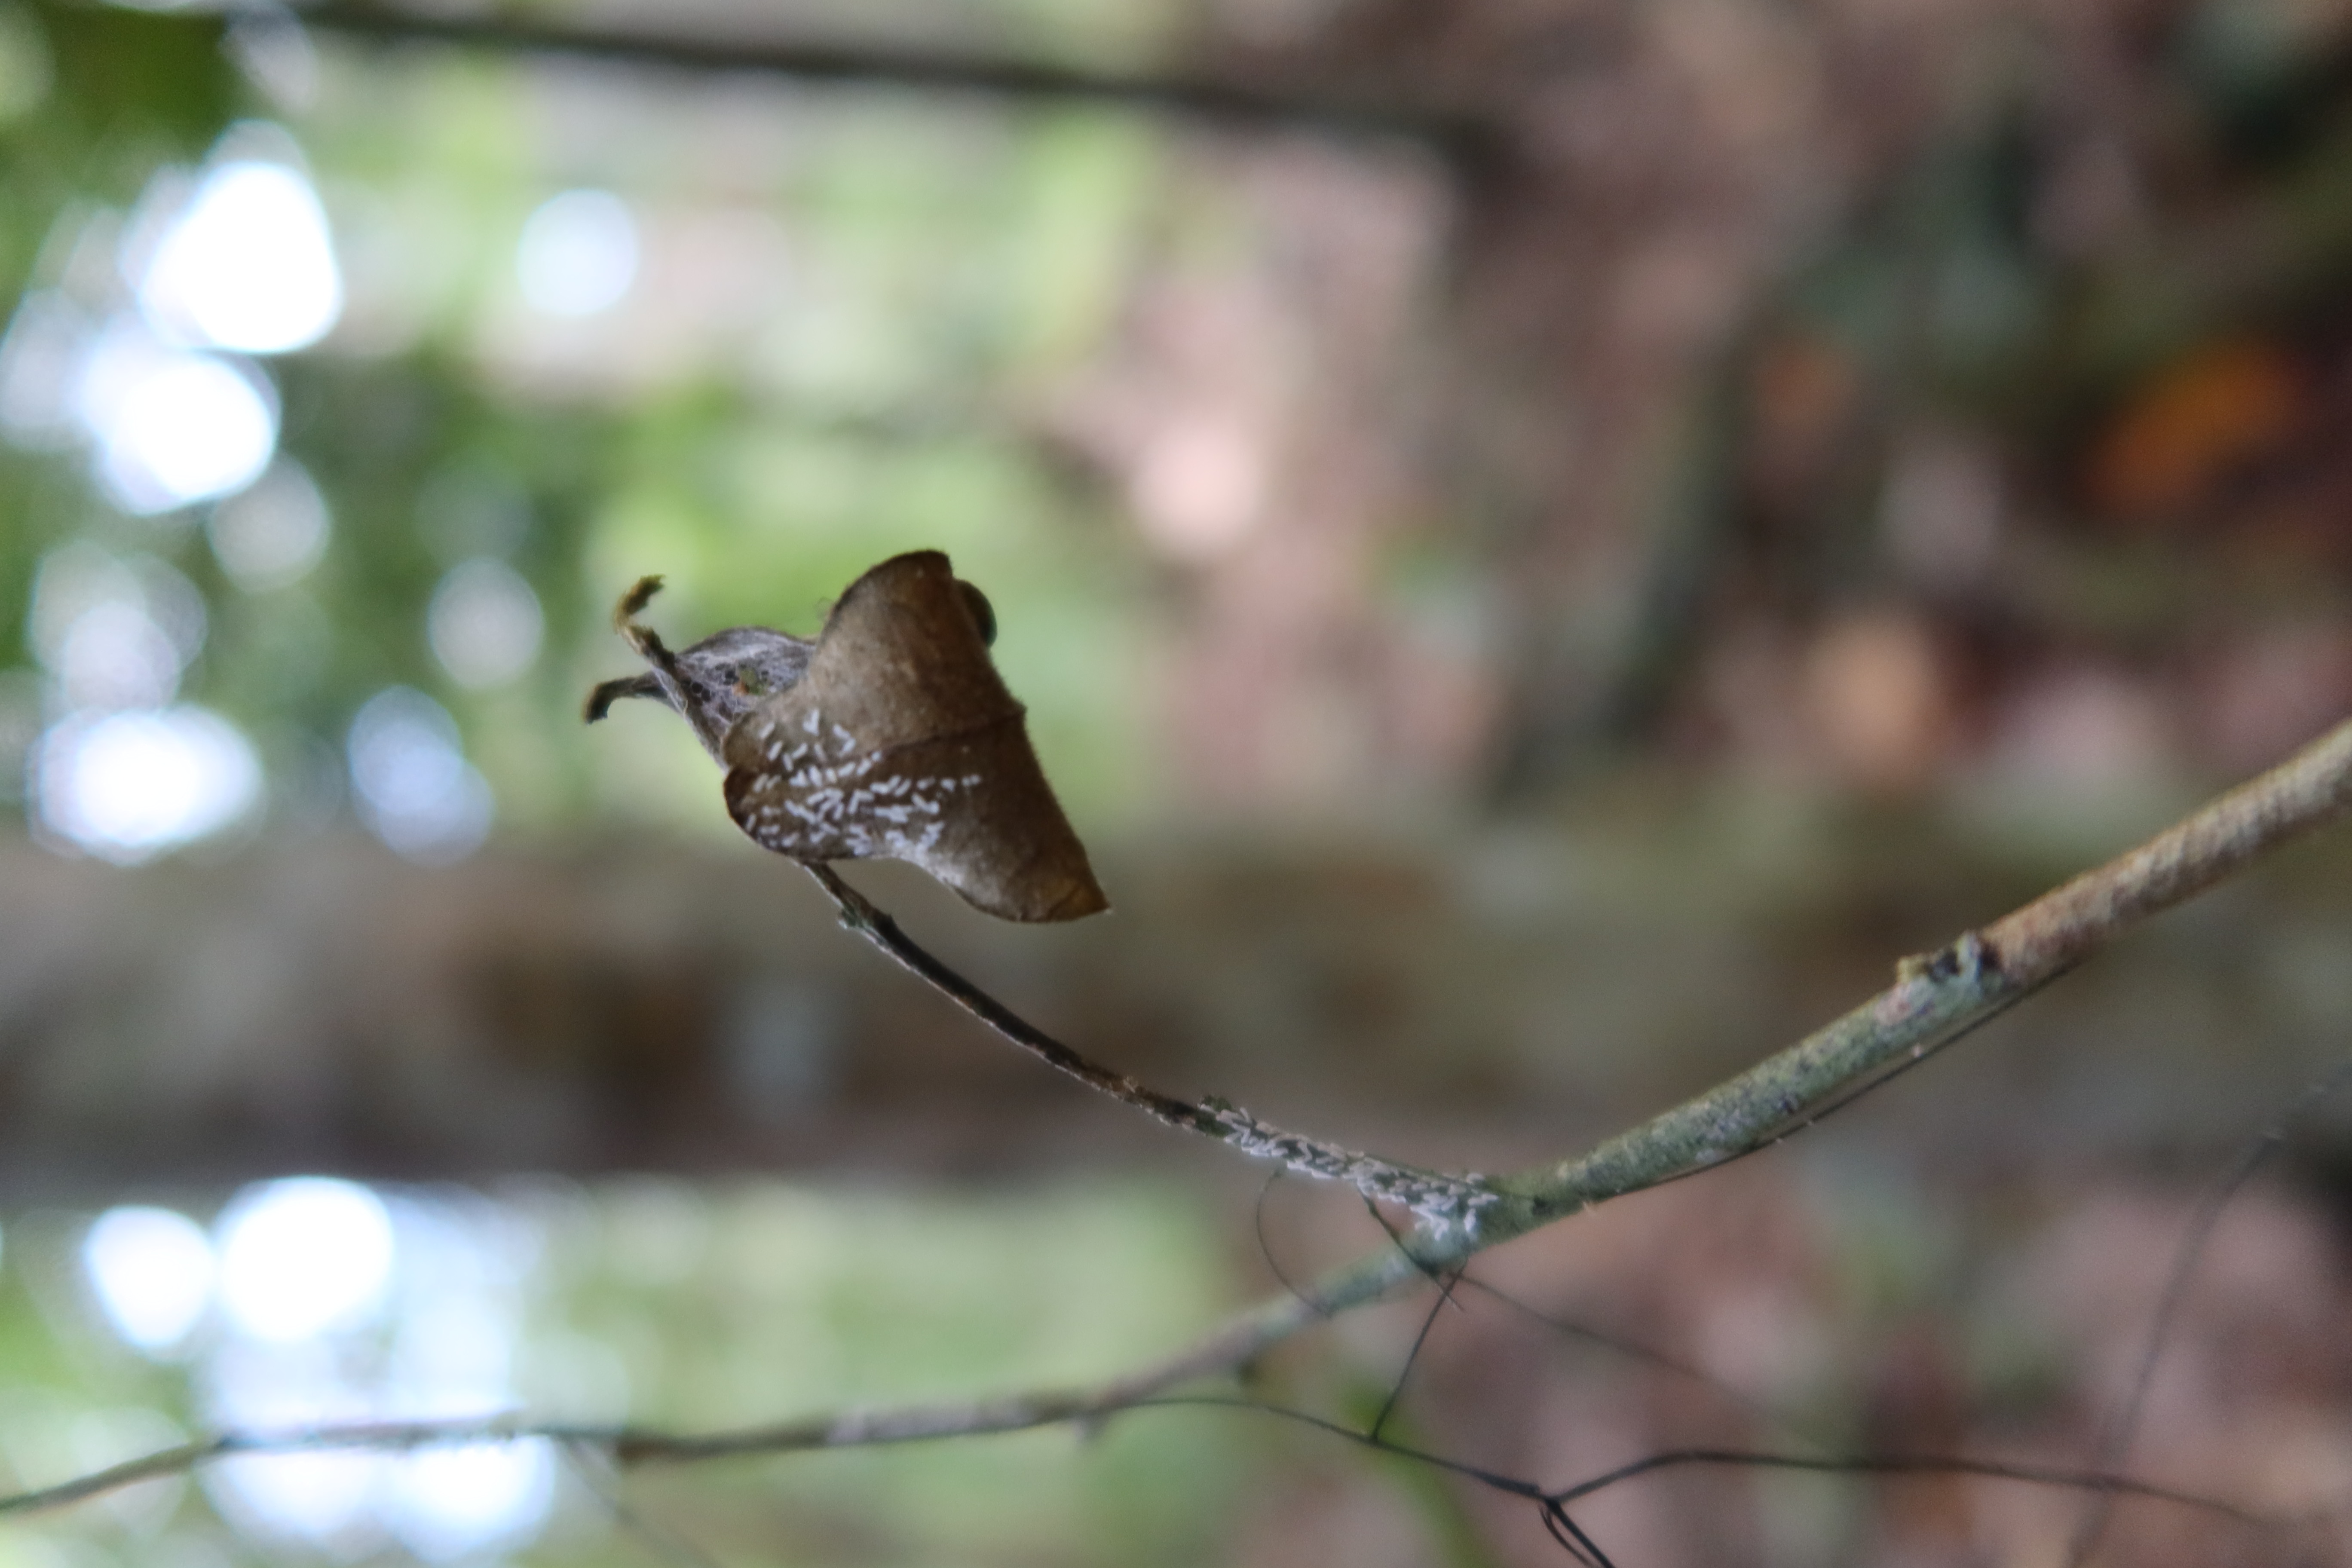
Label: Mealy bugs